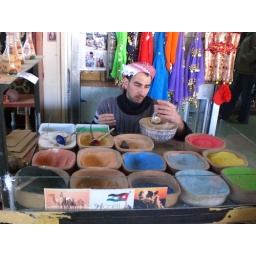
Making sand sculptures in bottles